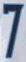
Number: 7